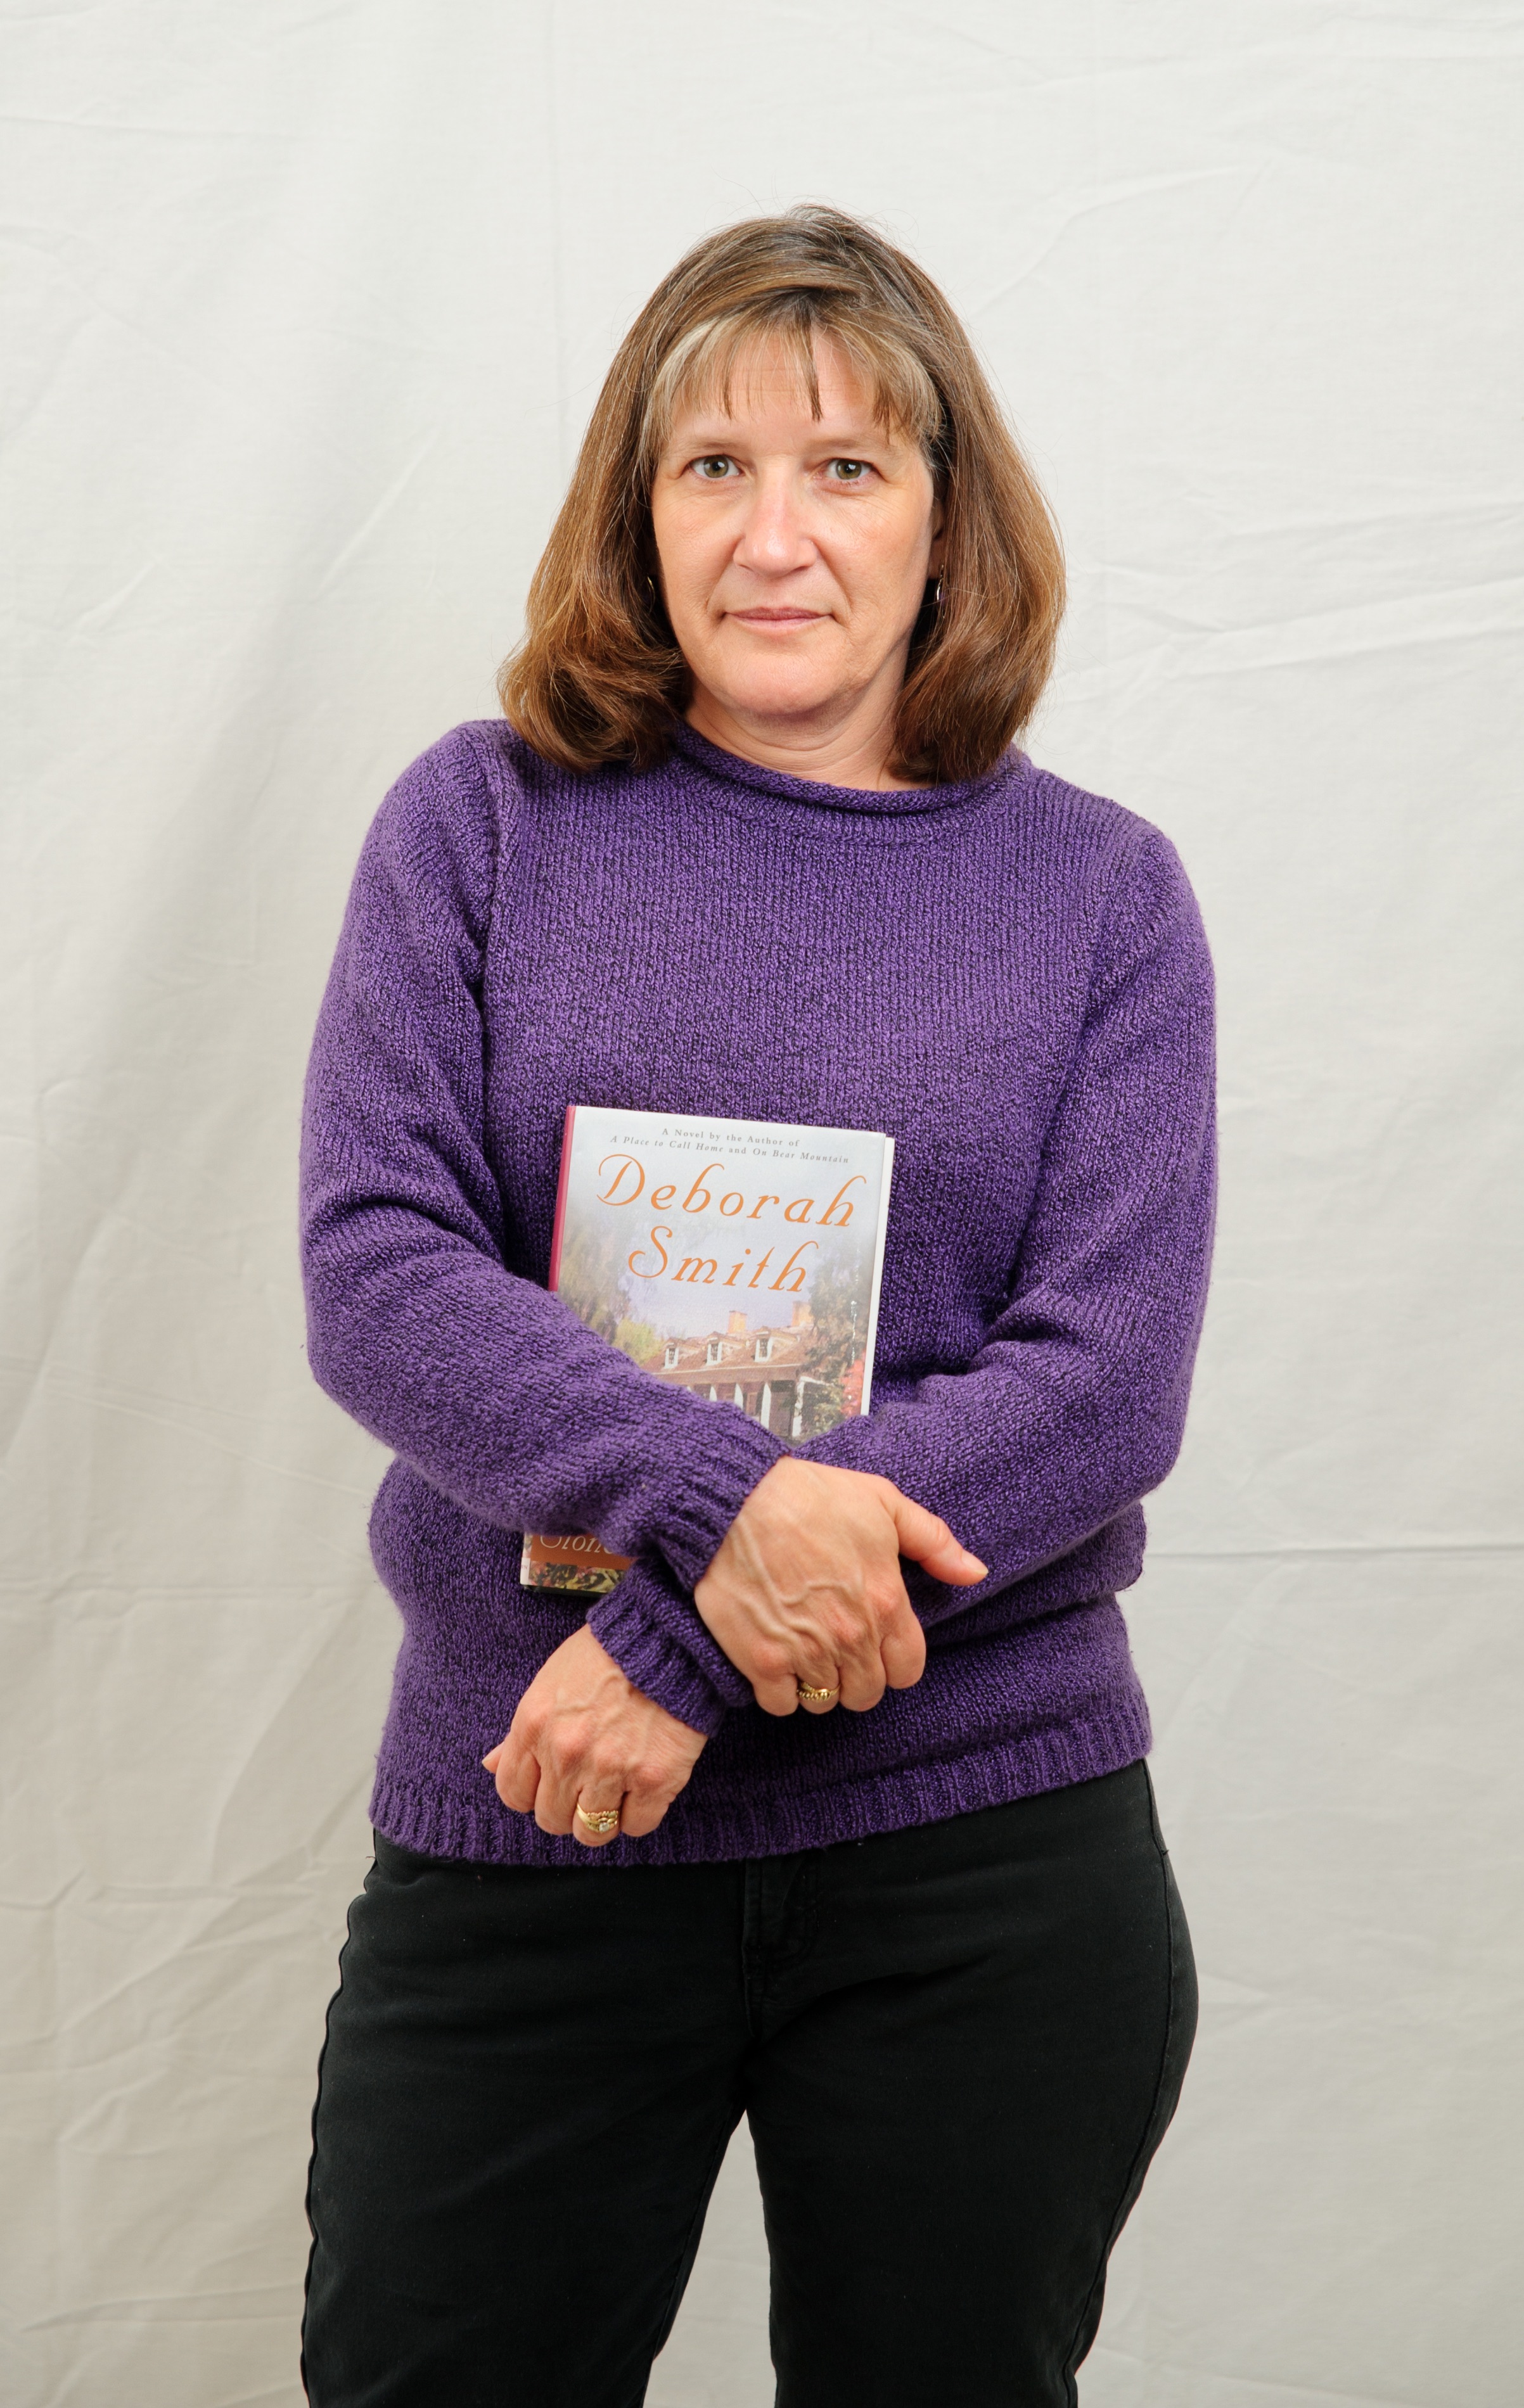
hand, person, purple, clothing, outerwear, sweater, photo shoot, t shirt